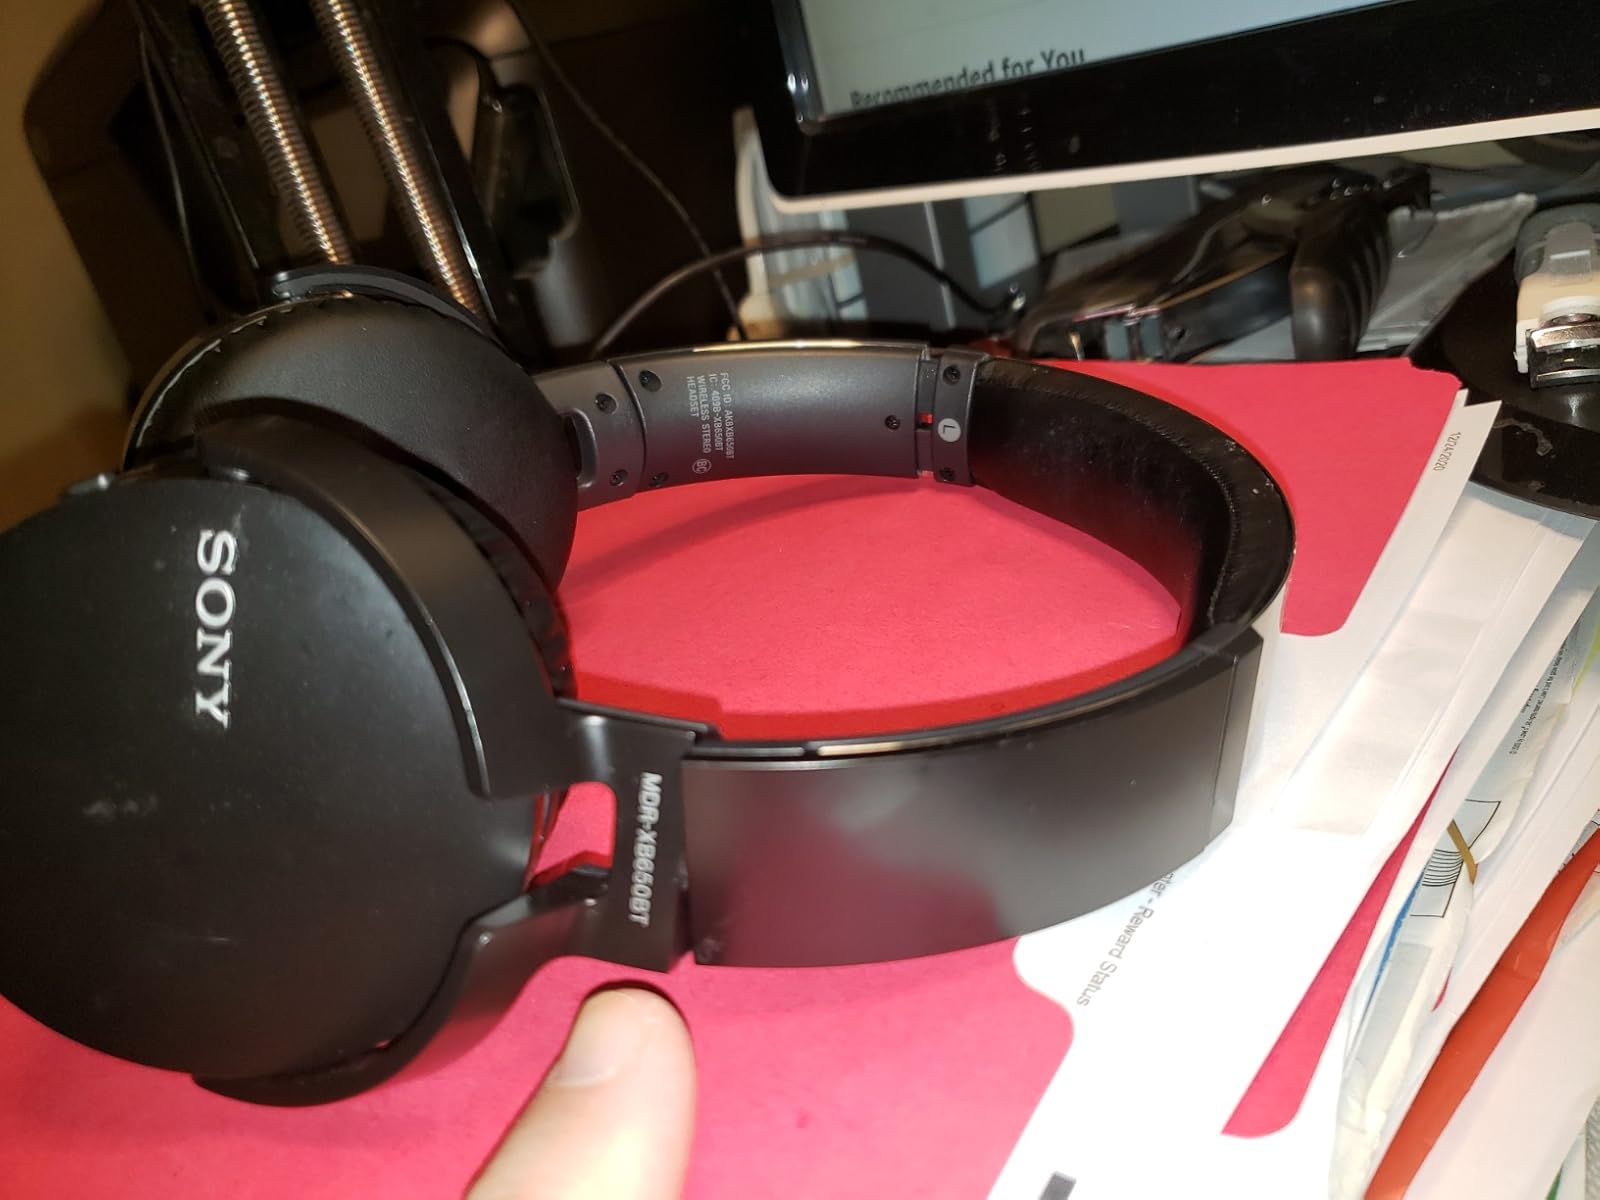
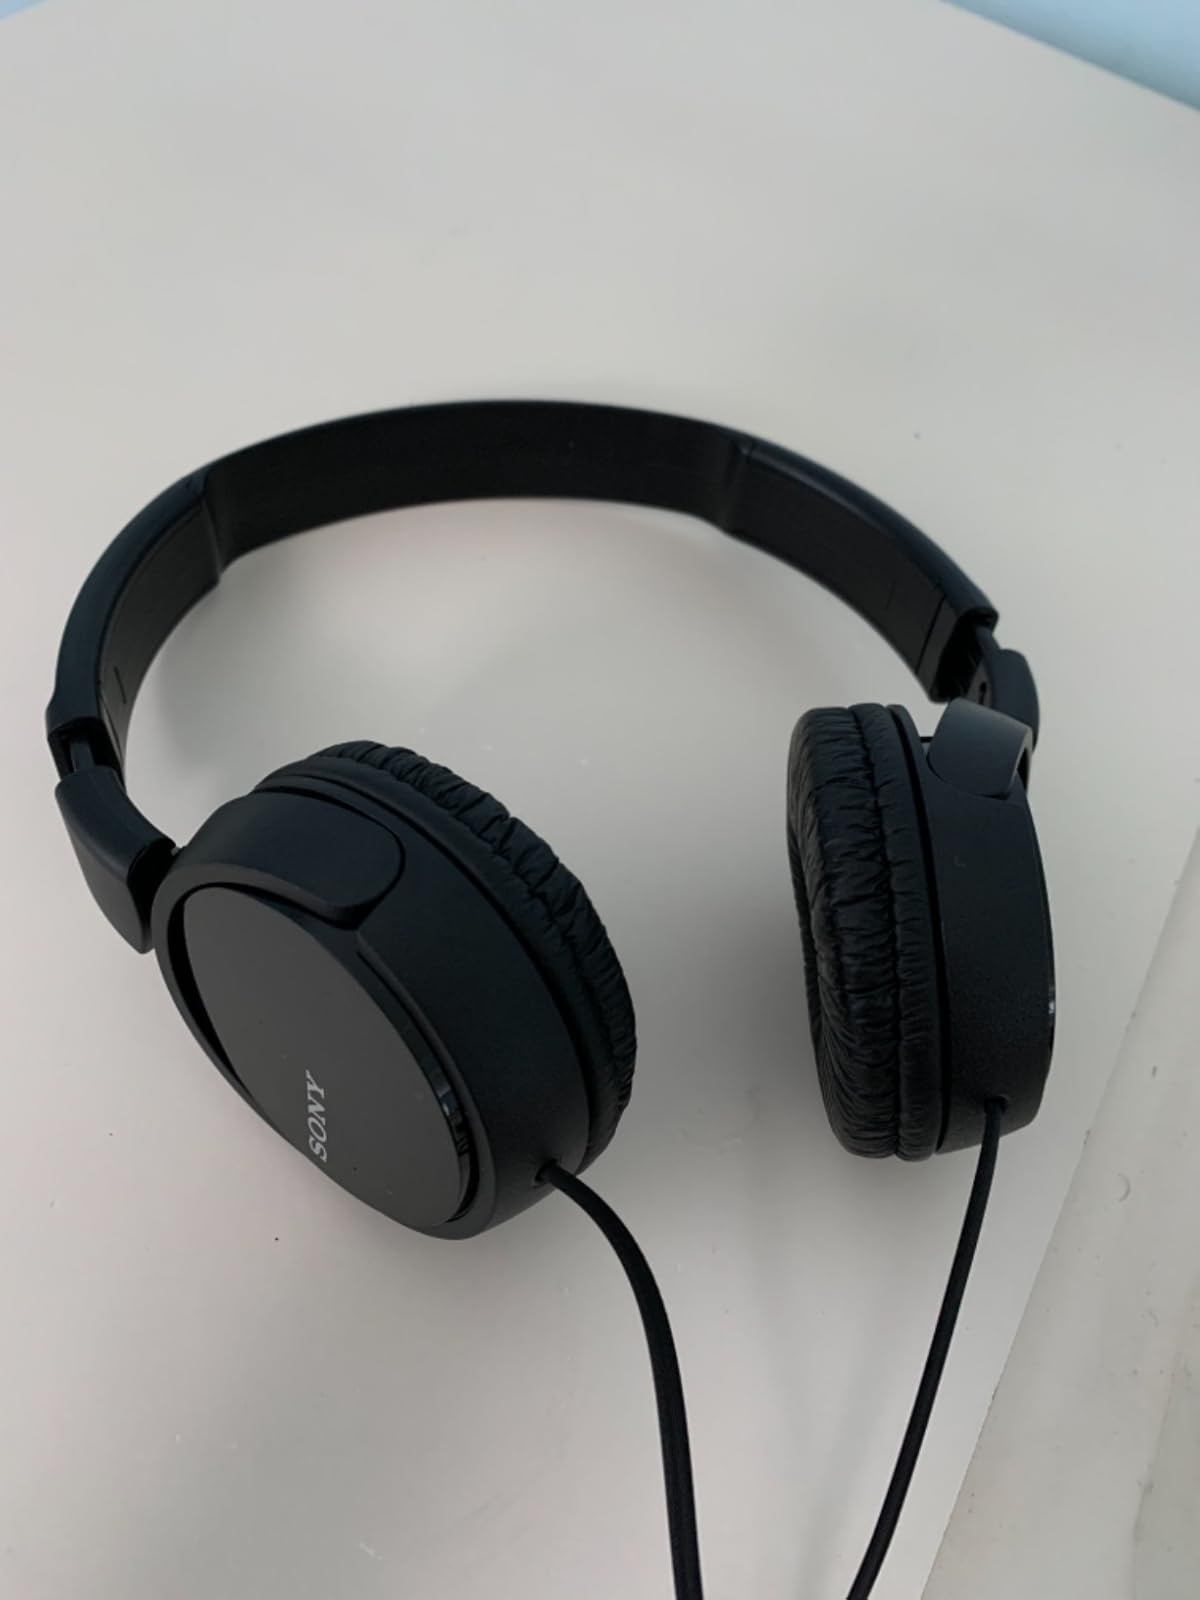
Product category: headphones
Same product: no